Rajesh Khullar

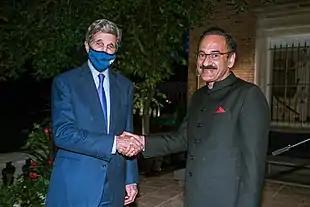
Khullar (right) with the former U.S. Special Presidential Envoy for Climate and United States Secretary of State, John Kerry (left) at India House, Washington, D.C., on 14 October 2021

In February 2011, Khullar was appointed Joint Secretary, Department of Economic Affairs, Ministry of Finance. He helped formulate India's Public Private Partnership and Land Monetization policies, developed the structure of India's infrastructure debt funds, and signed key bilateral agreements as Joint Secretary. Khullar demitted office in February 2015 following his repatriation to the state cadre at the request of the newly formed Bharatiya Janata Party (BJP) government in Haryana, the first of its kind in the state's history.